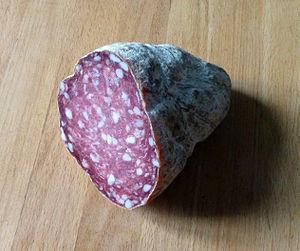
Saucisson Jésus, une spécialité lyonnaise.
La cuisine lyonnaise est une cuisine traditionnelle régionale de la cuisine française. La cuisine lyonnaise, située au carrefour de traditions culinaires régionales, tire depuis des générations le meilleur parti des ressources agricoles des alentours : élevages de la Bresse et du Charolais, gibier de la Dombes, poissons des lacs savoyards, légumes et fruits primeurs de la Drôme, de l'Ardèche et du Forez, vins de Bourgogne, du Beaujolais et de la vallée du Rhône.
Le Jésus est un type de saucisson sec, à base de viande et de gras de porc, originaire de la région lyonnaise et en forme caractéristique de poire. C'est un aliment célèbre de la cuisine lyonnaise, classé par la DGCCRF comme « Charcuterie sèche de qualité supérieure ».